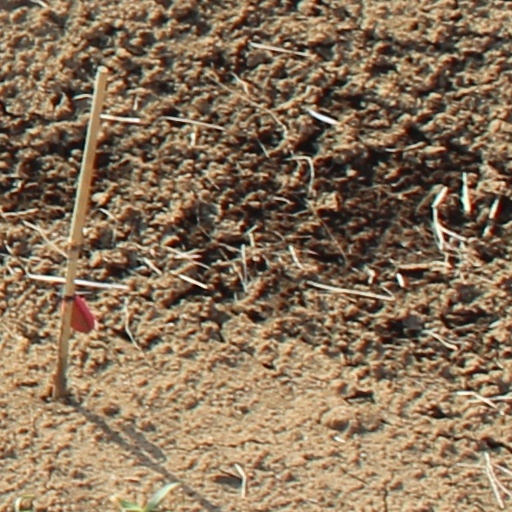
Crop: wheat